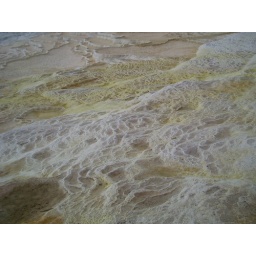
Swathes of yellow and foam-like rock formations in Pamukkale's unique travertine terraces.